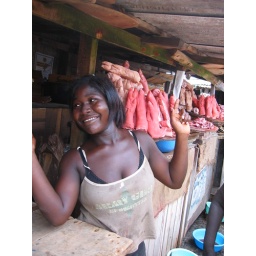
market scenes in Ghana--the pig feet lady